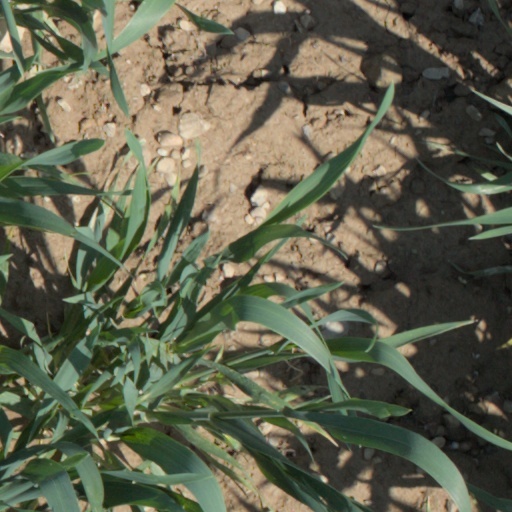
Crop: wheat